2nd Kent Artillery Volunteers

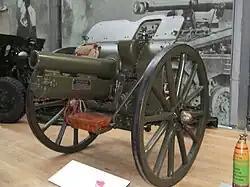
4.5-inch Howitzer at the Royal Artillery Museum.

Annual training for 1st London Division had just begun when war was declared on 4 August 1914, and the IV London (H) Bde promptly returned from the Redesdale training ranges to Lewisham for mobilisation.